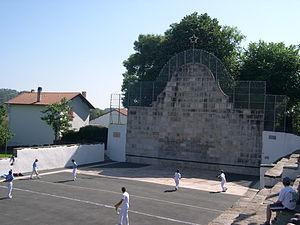
Fronton. Sare. Labourd. Pays Basque.
Sare est une commune française située dans le département des Pyrénées-Atlantiques en région Nouvelle-Aquitaine, à la frontière avec l'Espagne. Elle est adossée à la chaîne pyrénéenne, qui forme autour du bassin occupé par le bourg un cirque ouvert vers l'est et le nord. Son histoire géologique explique la formation de grottes qui ont été occupées durant l'Aurignacien ; l'âge du bronze a, quant à lui, laissé de nombreux monuments funéraires sur les pistes et les plateaux montagneux de la commune. Son territoire forme aujourd'hui une enclave dans la Communauté forale de Navarre avec laquelle elle partage 25 km de frontière et la langue basque ; cette particularité a eu des conséquences fortes sur l'histoire de la commune, qui a au cours des siècles conclu des accords pastoraux avec les communes espagnoles voisines. Pendant la Révolution française, les Basques du Labourd sont accusés de garder des relations avec les Navarrais et les Guipuscoans, ce qui conduit à la déportation de la totalité des habitants de Sare en mars 1794 dans des conditions très précaires.